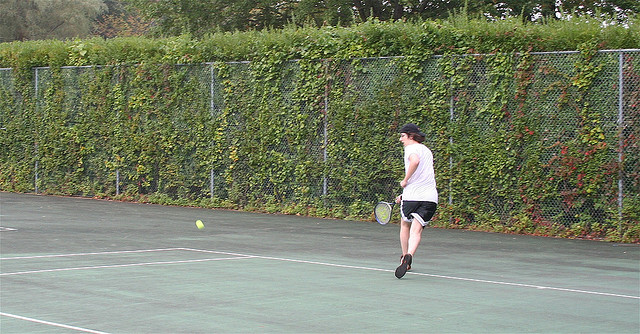
người đàn ông áo vàng đang cầm vợt tennis thi đấu trên sân